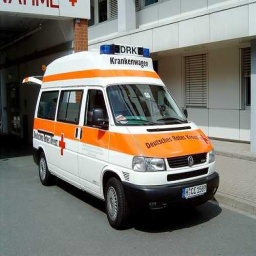
Label: ambulance